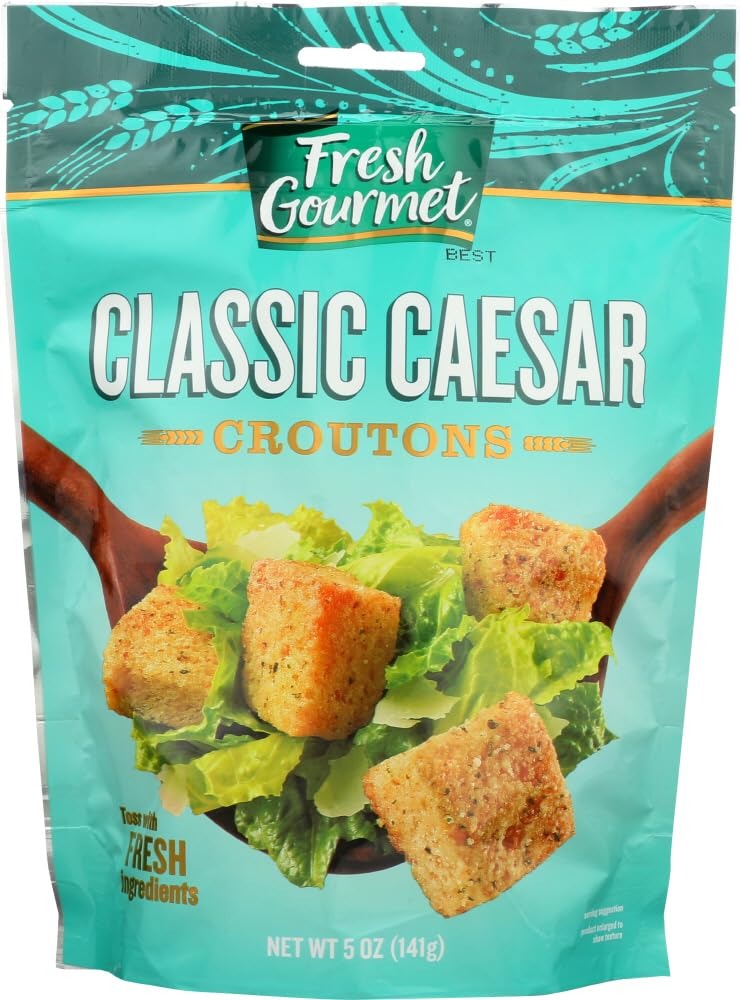
Item Name: Fresh gourmet Premium Croutons, 5-Ounce Pack of THREE (3) (Caesar)
Value: 15.0
Unit: Ounce

Price: 1.98